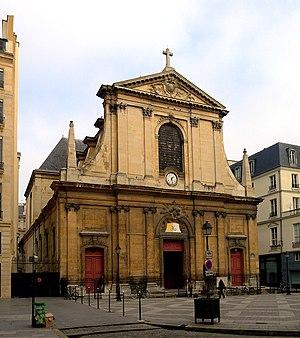
Basilique Notre-Dame-des-Victoires (façade) - Paris II
Cet article recense les monuments historiques du 2ᵉ arrondissement de Paris, en France.
Notre-Dame-des-Victoires est une basilique catholique située place des Petits-Pères dans le 2ᵉ arrondissement de Paris. C'est l'une des cinq basiliques mineures de Paris, élevée à ce rang le 23 février 1927. La Vierge Marie y est notamment invoquée et priée comme le « Refuge des pécheurs ».
Paolo Francesco Lorenzani ou Laurenzain en français est un compositeur italien de la période baroque. Il réside en France pendant 17 ans où il participe à la promotion du style de musique italien. Avec Jean-Baptiste Lully, il est l'un des musiciens italiens les plus importants sous le règne de Louis XIV. Toutefois, faute de fonction officielle royale, sauf au début de son séjour, il quitte la France afin de reprendre du service à Rome.
L’histoire des bourses de valeurs retrace les étapes de l'émergence d'espaces de valorisation des obligations, qui dominent ainsi jusqu'au milieu du XIXᵉ siècle, puis des actions. Auparavant, le financement des armements navals vénitiens et hollandais sous la forme d'actions reste une exception. Les obligations prennent leur essor dès le XVIIIᵉ siècle sur un marché déjà mondialisé, soutenu par les banques centrales et le Trésor public.